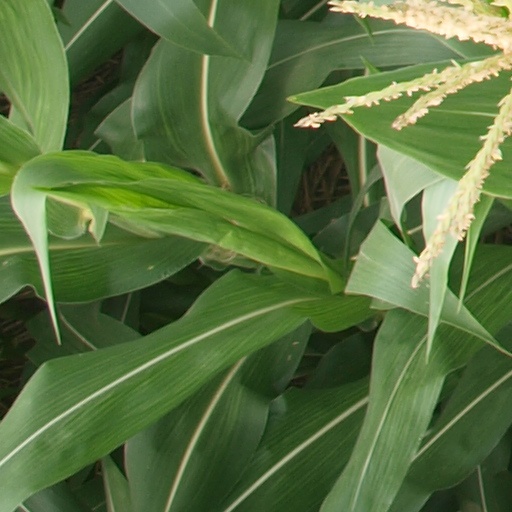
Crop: maize; corn